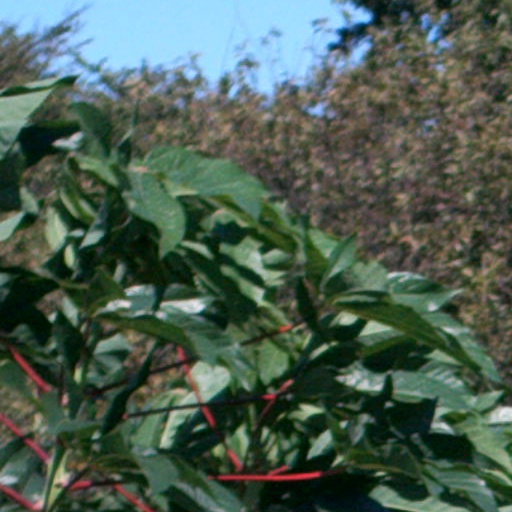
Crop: cassava